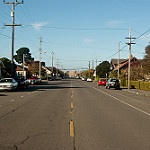
Scene: Outdoor